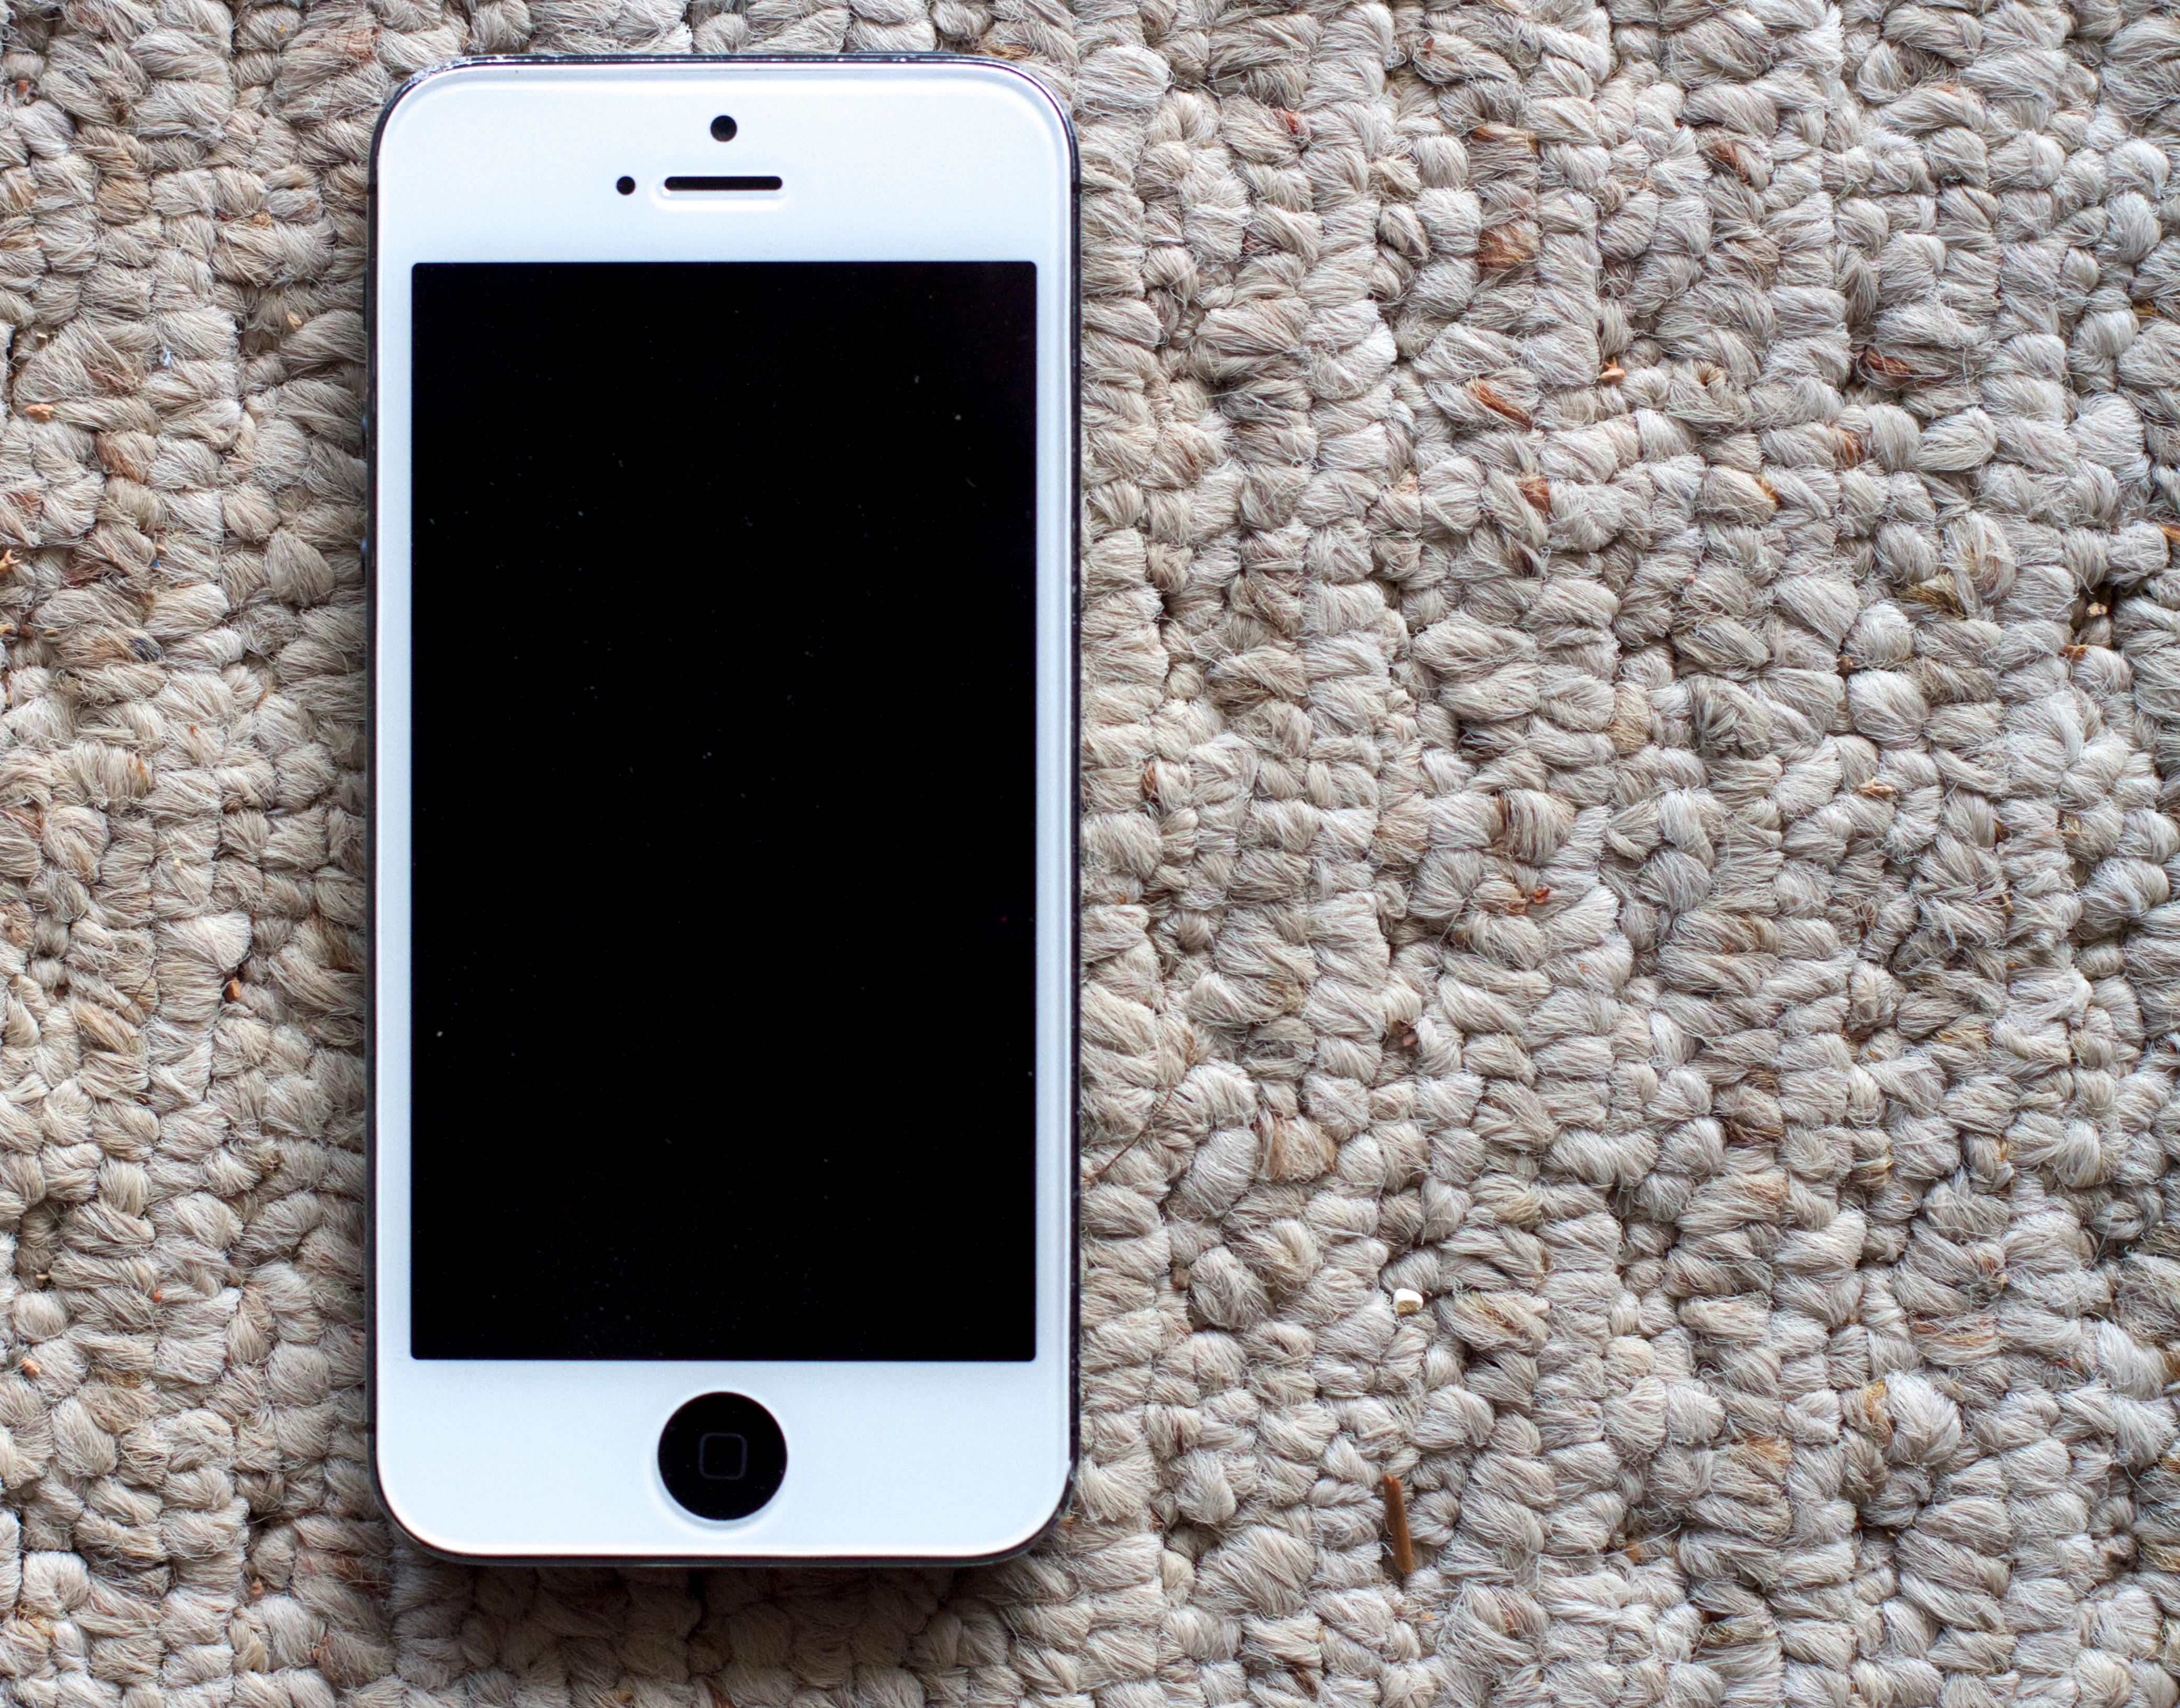
smartphone, technology, telephone, gadget, mobile phone, font, portable communications device, communication device